Expressways of India

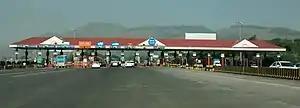
Talegaon Toll booth on Mumbai–Pune Expressway

Access-control on Indian expressways offers uninterrupted high-speed travel and safety. It is mainly achieved through fencing, Grade separation with over-passes and under-passes, barriers or medians and with additional dedicated service roads for local traffic. Fully access-controlled expressways do not allow access from side roads, villages or properties but only via inter-changes. Partially access-controlled expressways allow access at some at-grade junctions and minor road crossings may exist. Non access-controlled roads are conventional highways that have a mix of local and through traffic without any entry restrictions.